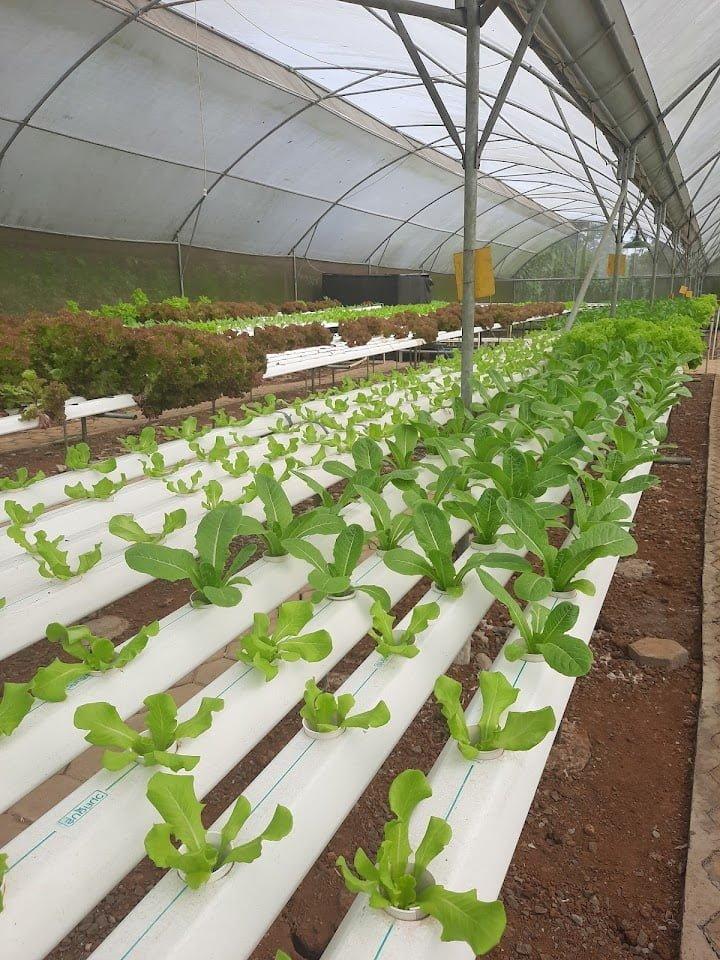
Kilimo cha kisasa, ambacho mimea imepandwa kwenye mabomba. Mabomba haya hupitisha majimaji yenye virutubisho. Hii ni kwa ajili ya kukuza mimea hii pasi na kuhitaji udongo.